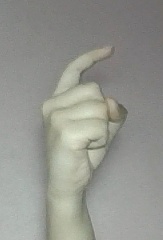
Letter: ra